Mars Hill, Maine

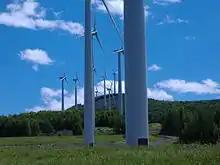
Mars Hill Wind Turbines

According to the United States Census Bureau, the town has a total area of , of which is land and is water. Mars Hill is split partly in half by the Prestile Stream, which runs directly between Fort Street and Silver Street, then crosses beneath the Fort Street Bridge. After passing the bridge, it flows between Pleasant Street and U.S. 1.